Tourism in Cameroon

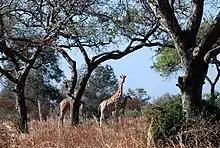
Giraffes in Waza National Park

Cameroon's north is the nation's primary tourist draw. The area has several wildlife reserves, including the largest and best-run in West Africa, Waza National Park. These parks offer both animal viewing and big-game hunting. Animals in this region include cheetahs, elephants, giraffes, hippopotami, and rhinoceroses. Maroua offers a large crafts market and museums.